1681 in Ireland

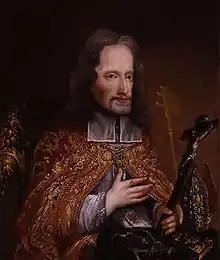
Oliver Plunket, hanged for treason.

July 1 – Oliver Plunkett, Roman Catholic Archbishop of Armagh and Primate of All Ireland, falsely convicted in June of treason, is hanged, drawn and quartered at Tyburn, London, the last Catholic martyr to die in England; he will be canonised in 1975. Anglo-Irish Catholic intriguer Edward Fitzharris is executed in London on the same day.